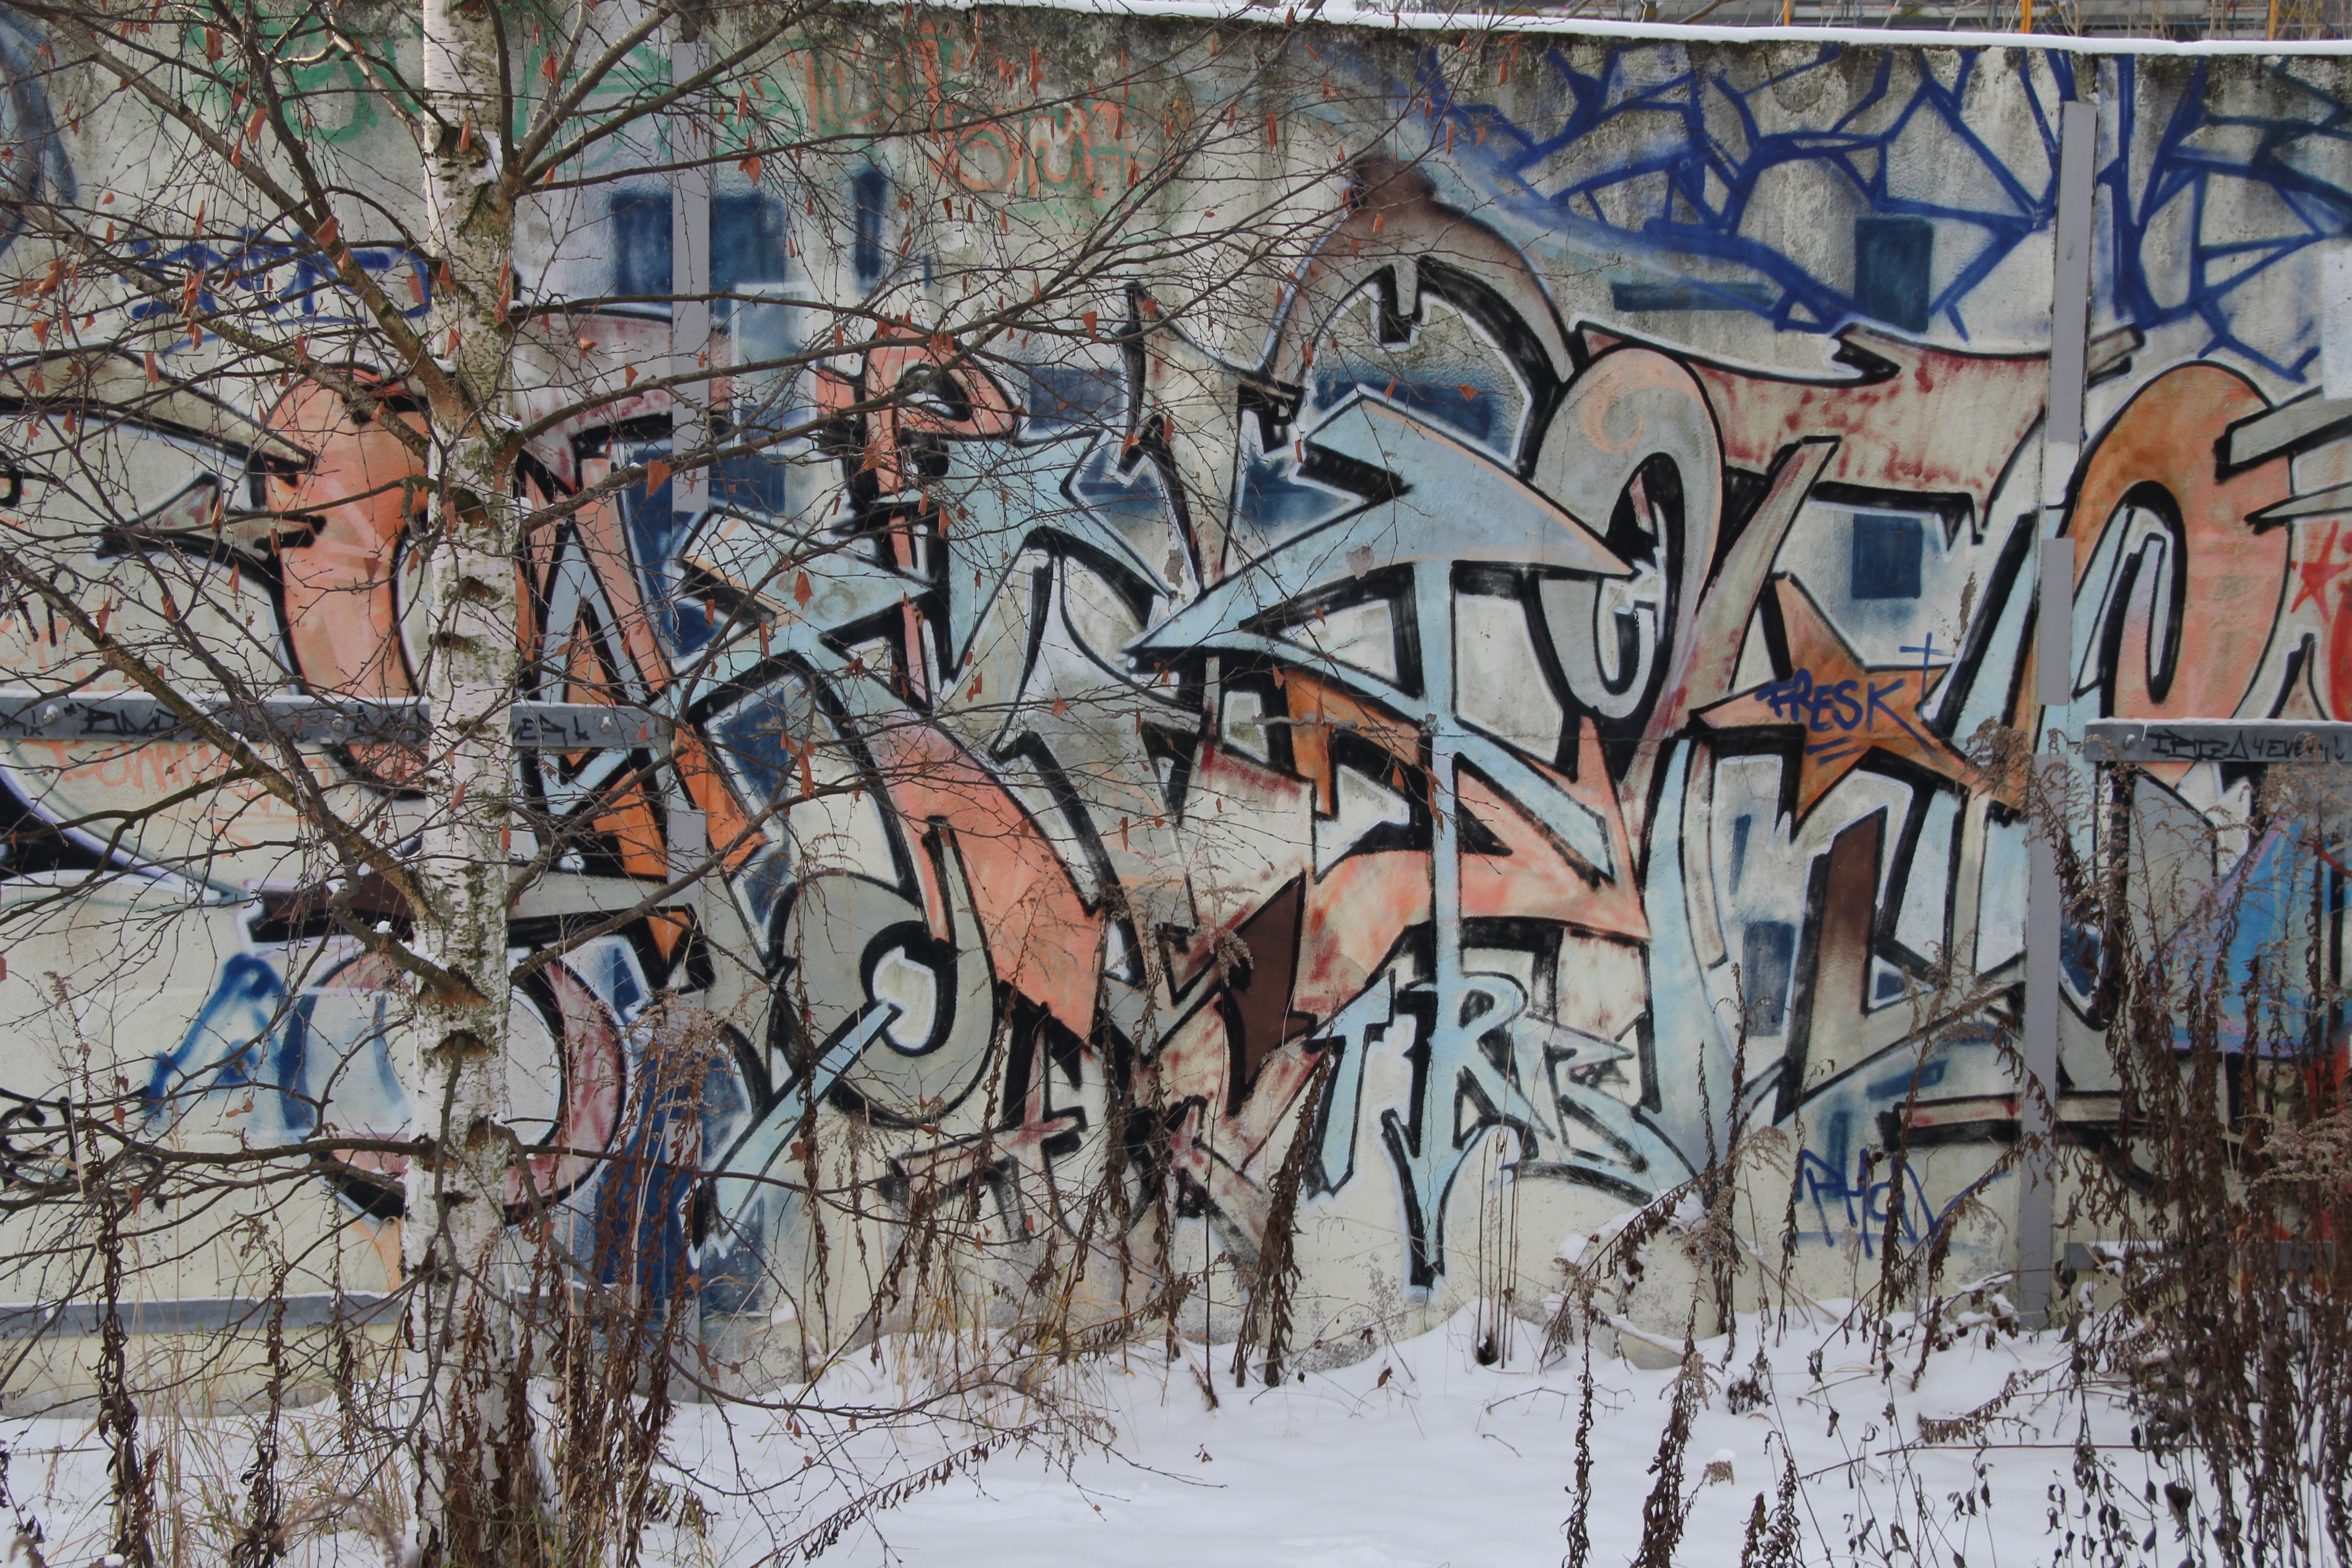
wall, graffiti, street art, grey, art, sketch, mural, urban area